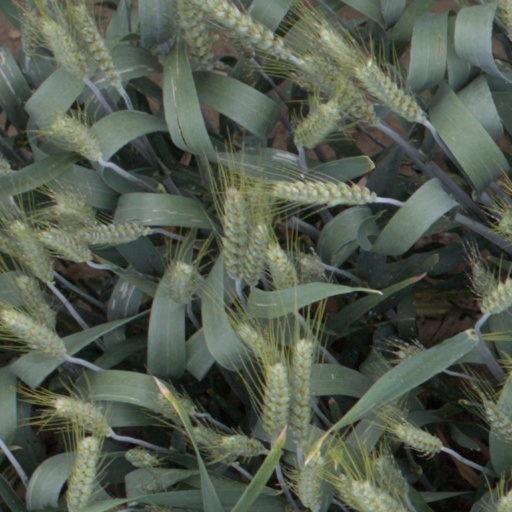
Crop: wheat